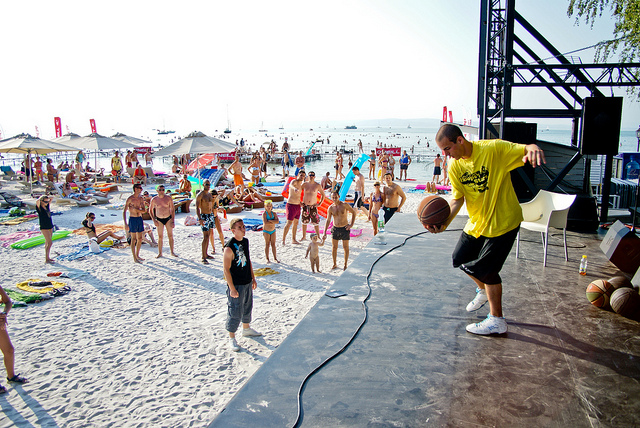
một cầu thủ bóng rổ đang biểu diễn kĩ thuật ở trên bãi biển